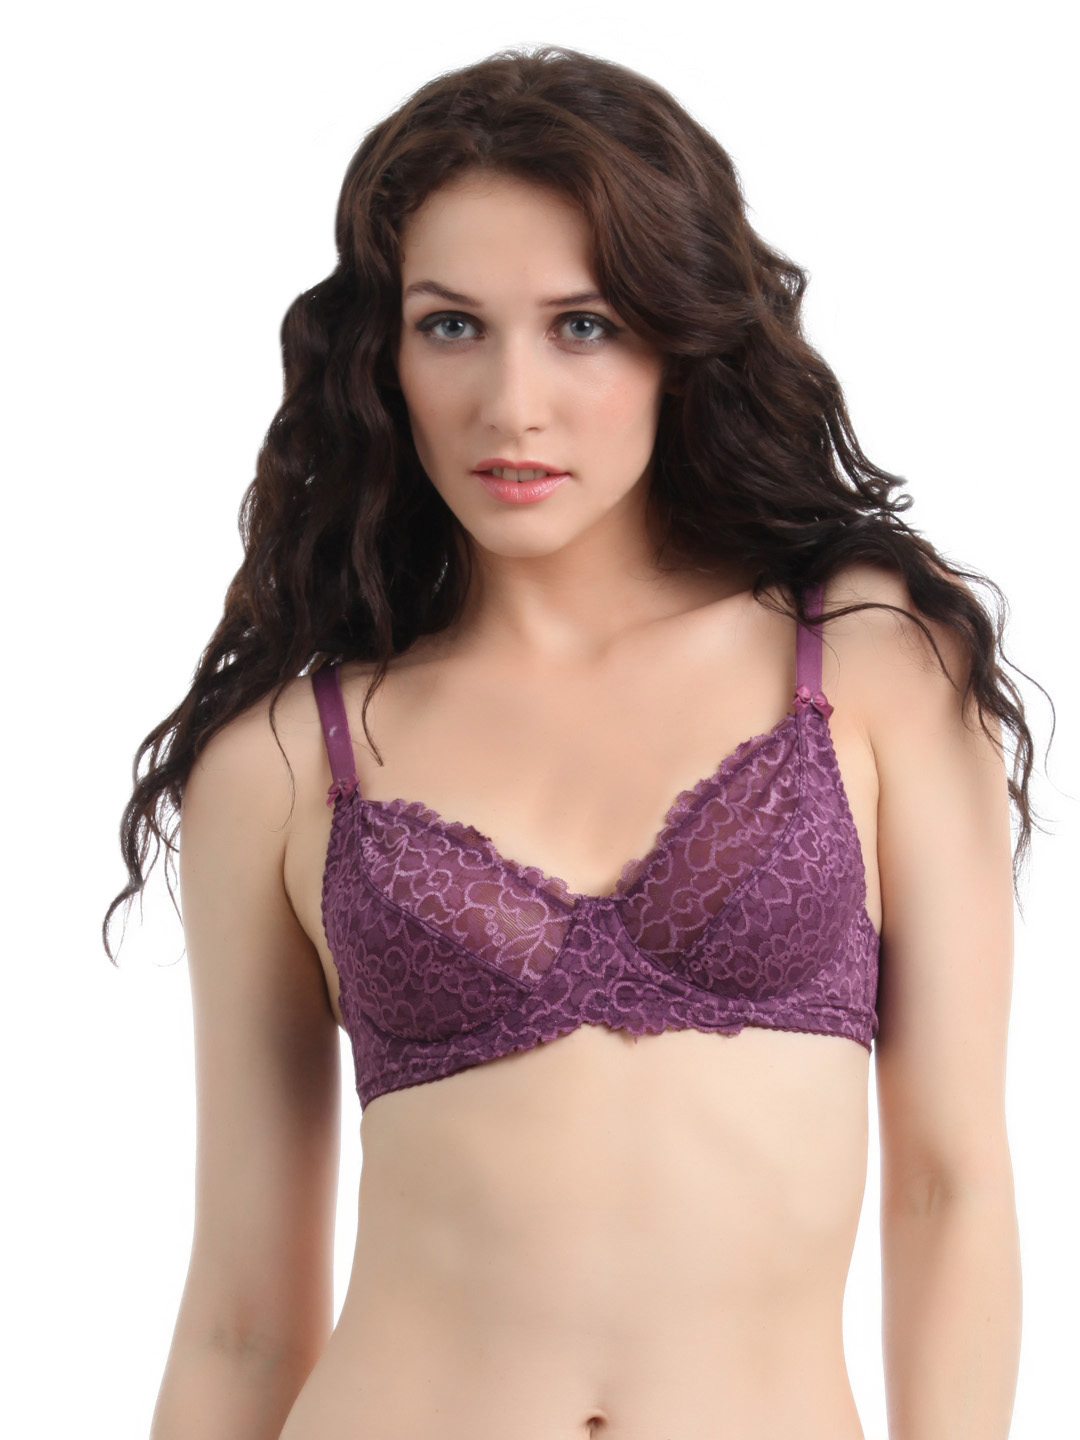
Bwitch Purple Bra
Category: Apparel / Innerwear / Bra
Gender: Women
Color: Purple
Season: Summer 2016
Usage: Casual